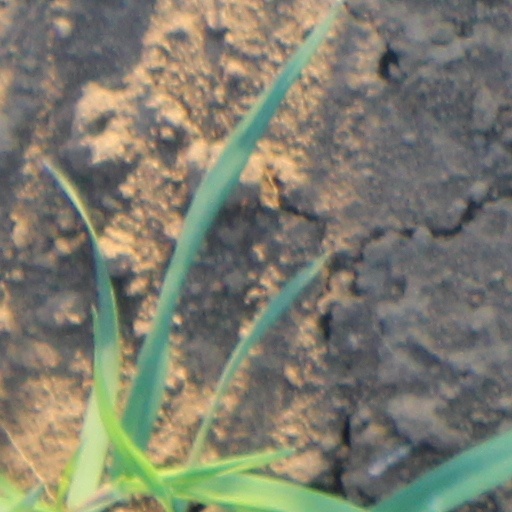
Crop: wheat